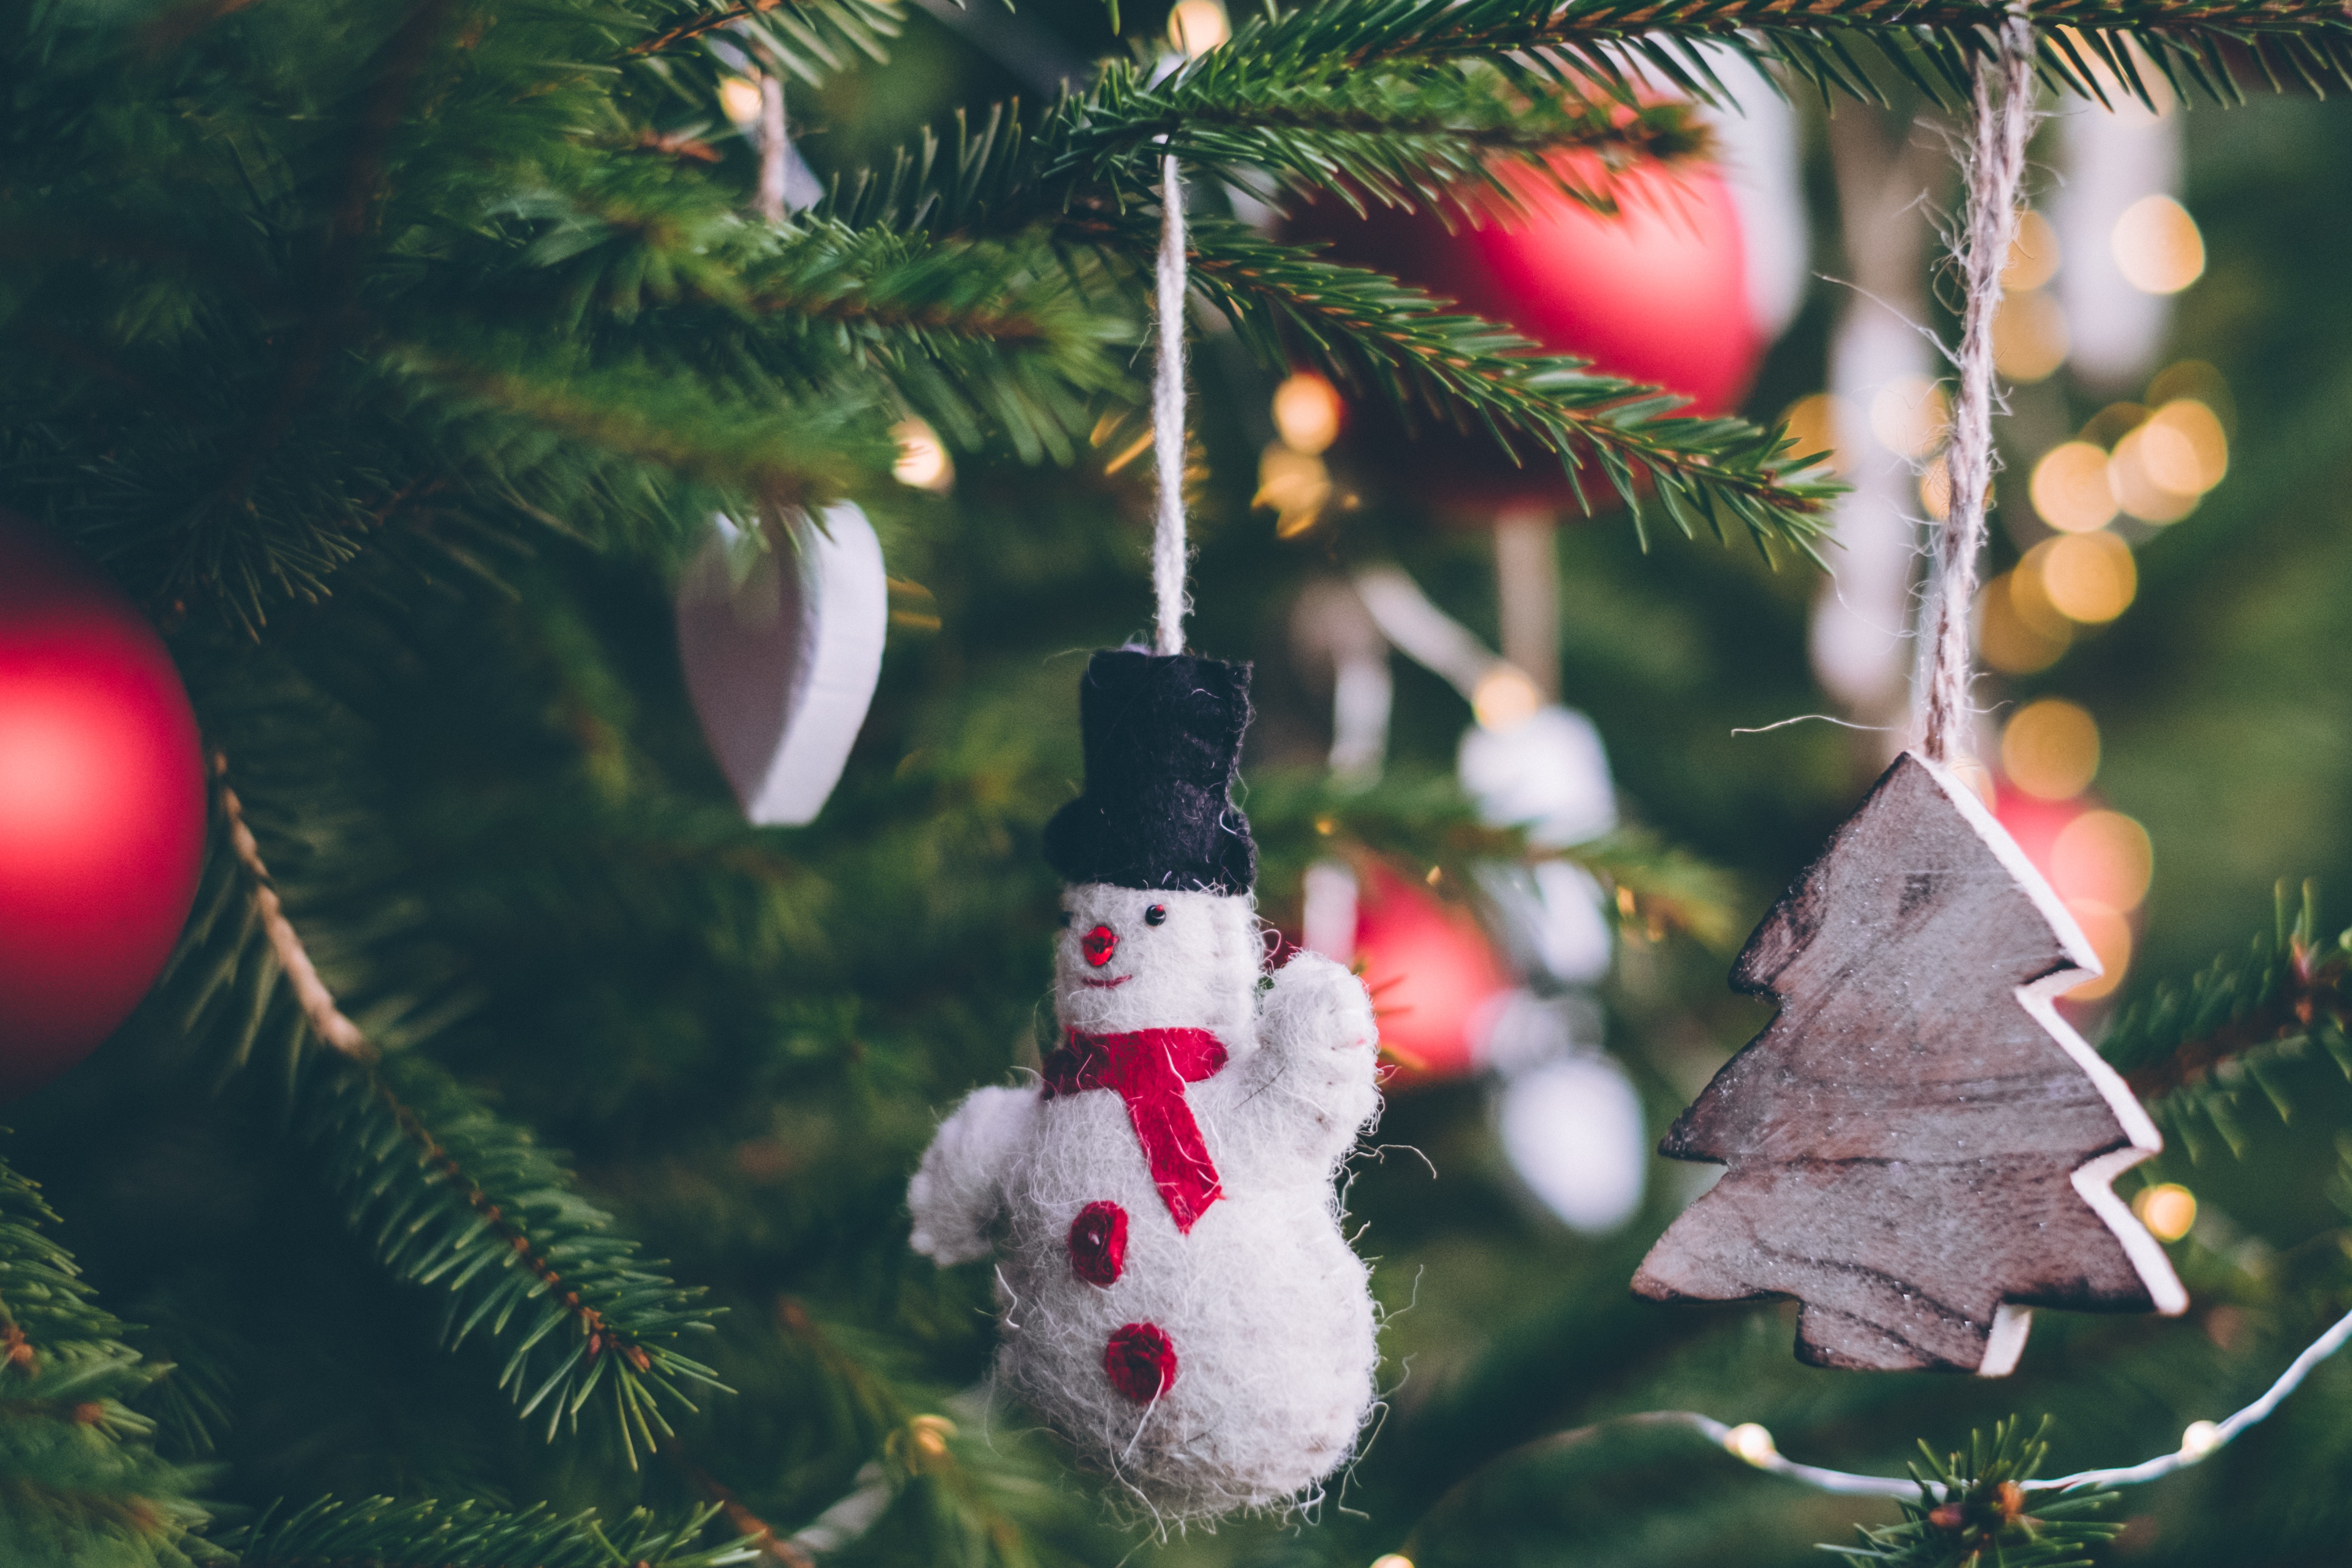
christmas ornament, christmas tree, christmas decoration, christmas, tree, Holiday ornament, ornament, snowman, fir, spruce, interior design, plant, conifer, pine family, Colorado spruce, event, branch, christmas lights, holiday, pine